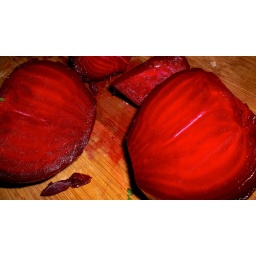
straight from the ground and ended up in a beet salad with blue cheese and balsamic vinegar